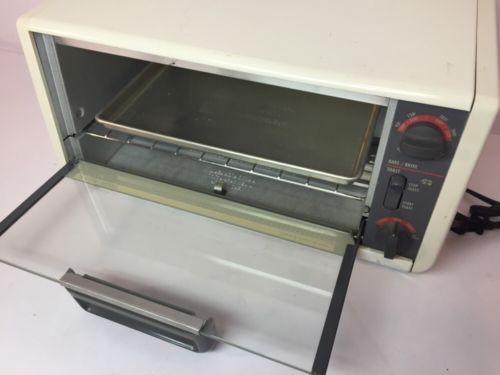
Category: toaster